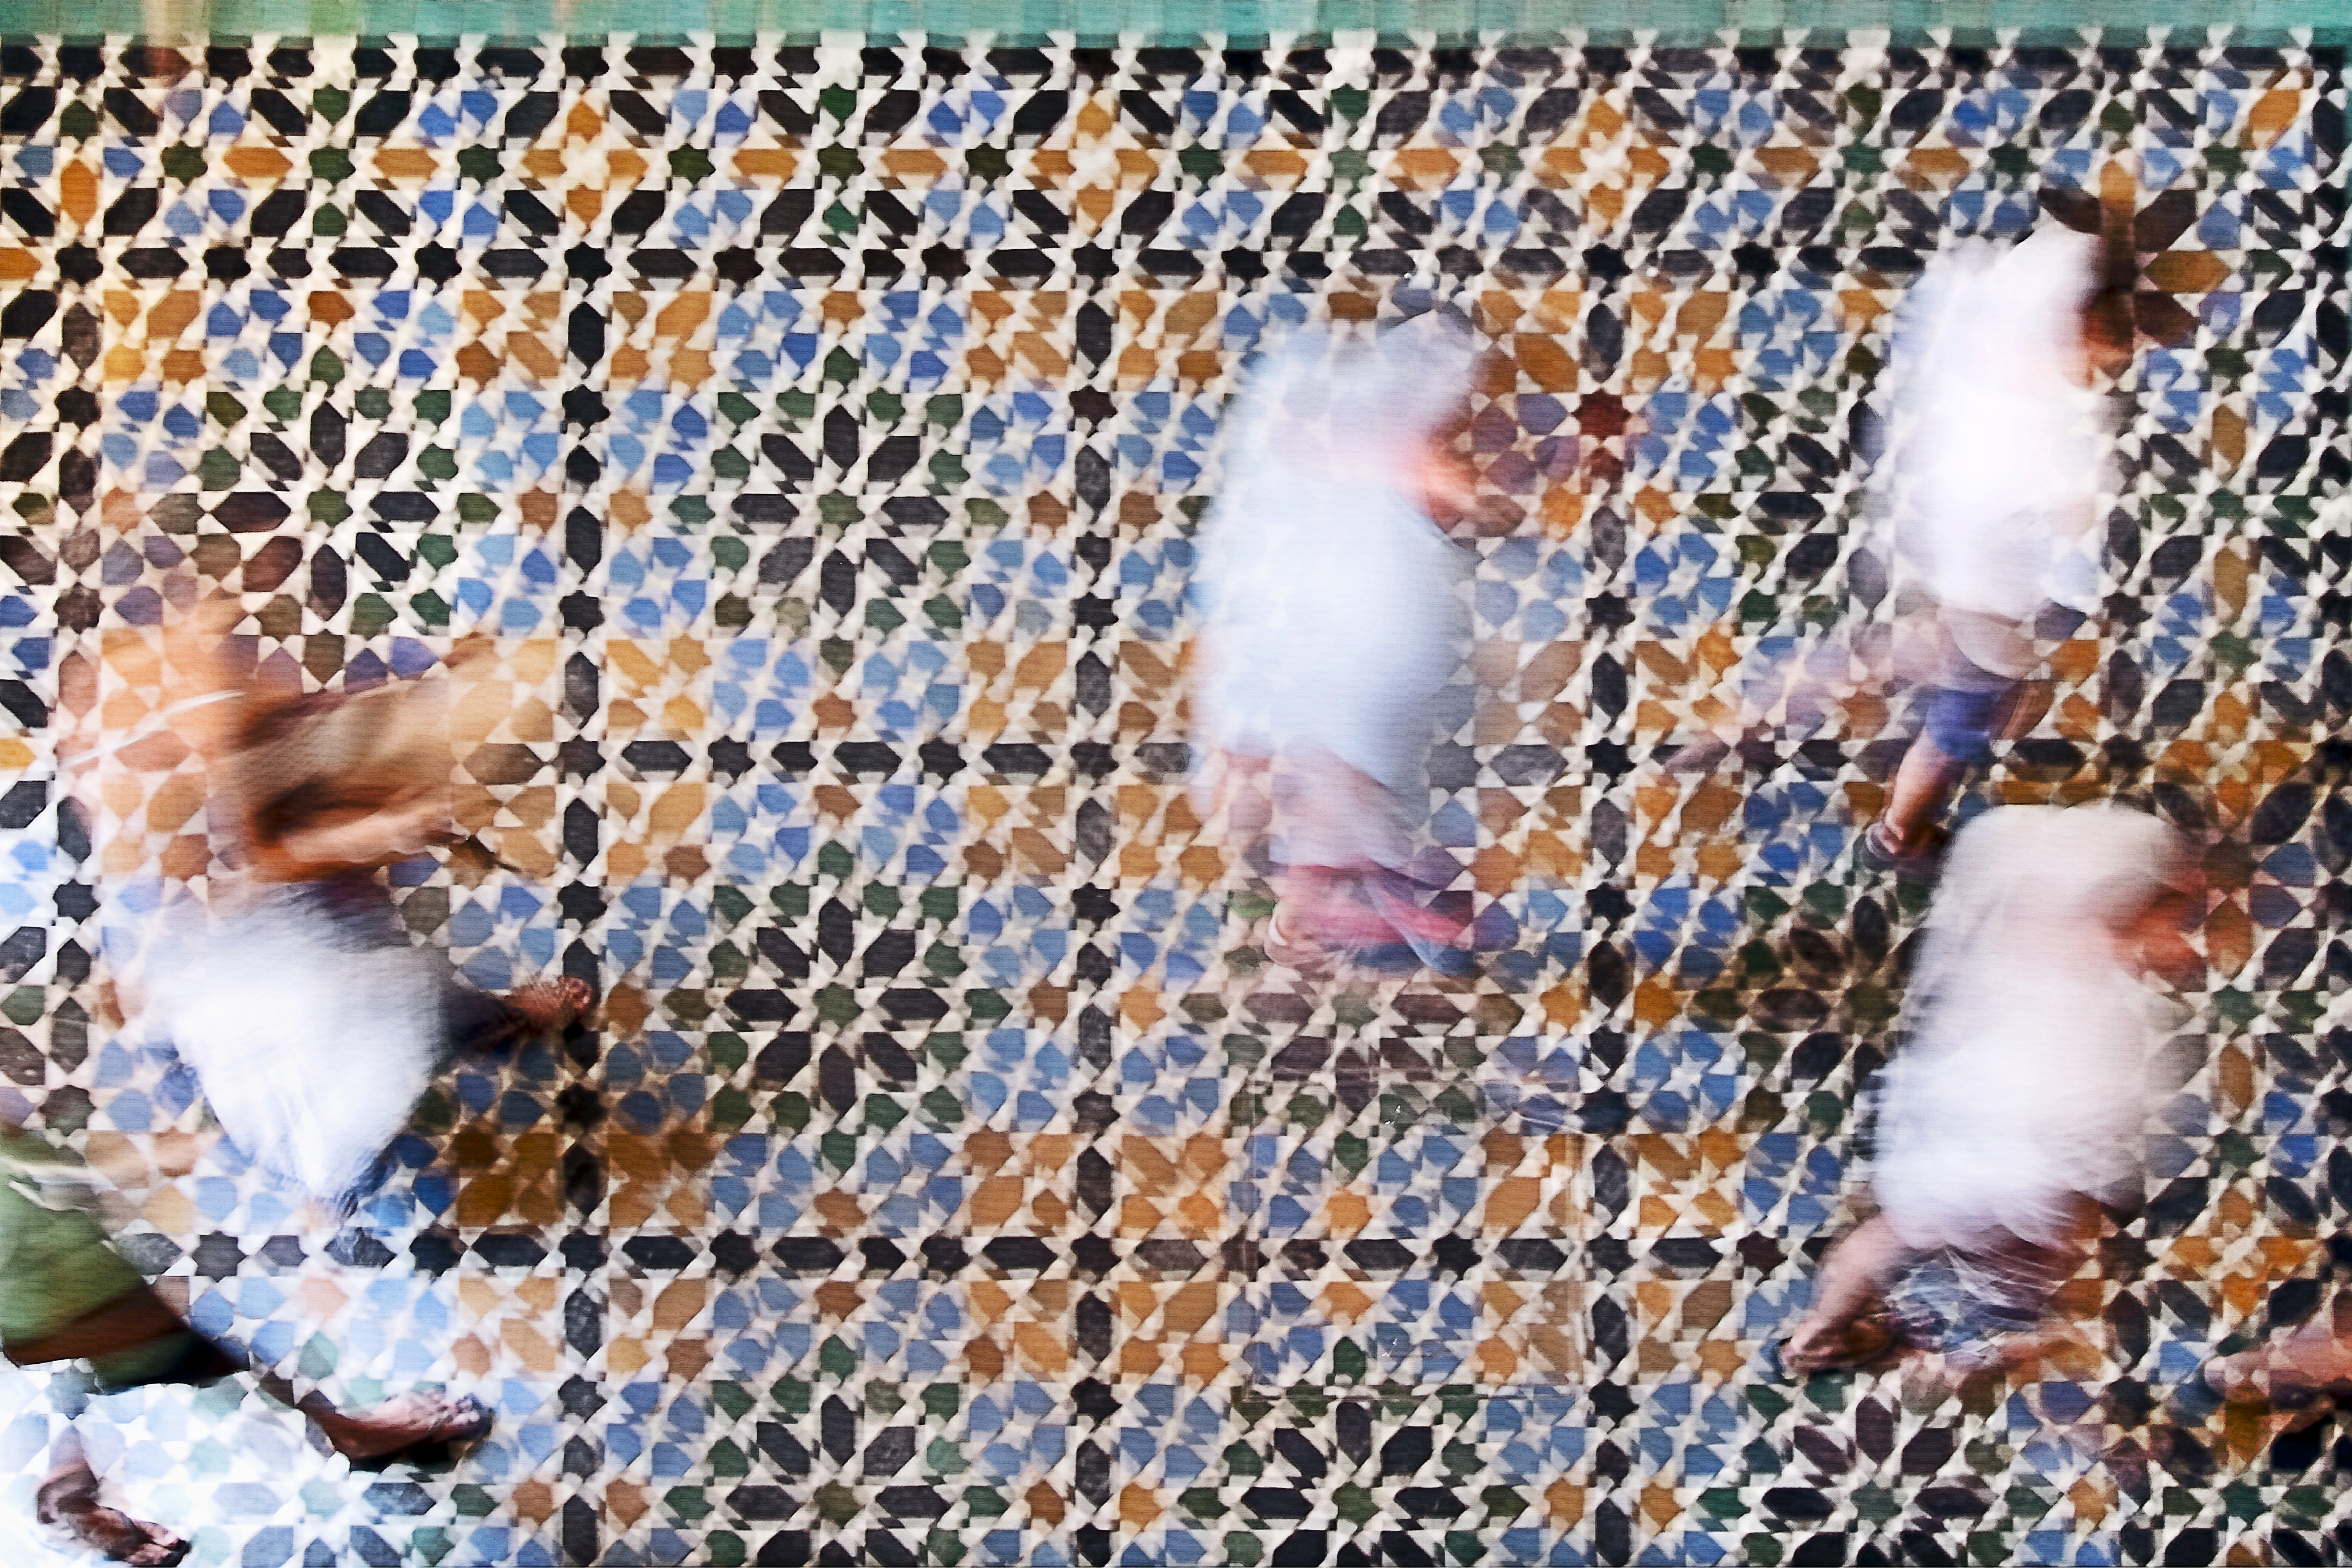
morocco, people, mosaic, colors, mesh, pattern, textile, design, net, photography, art